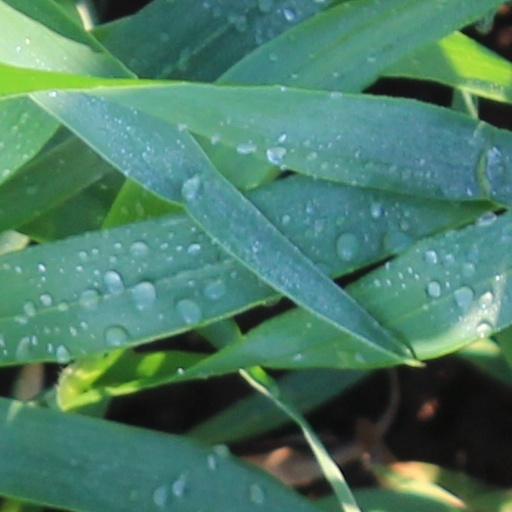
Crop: wheat